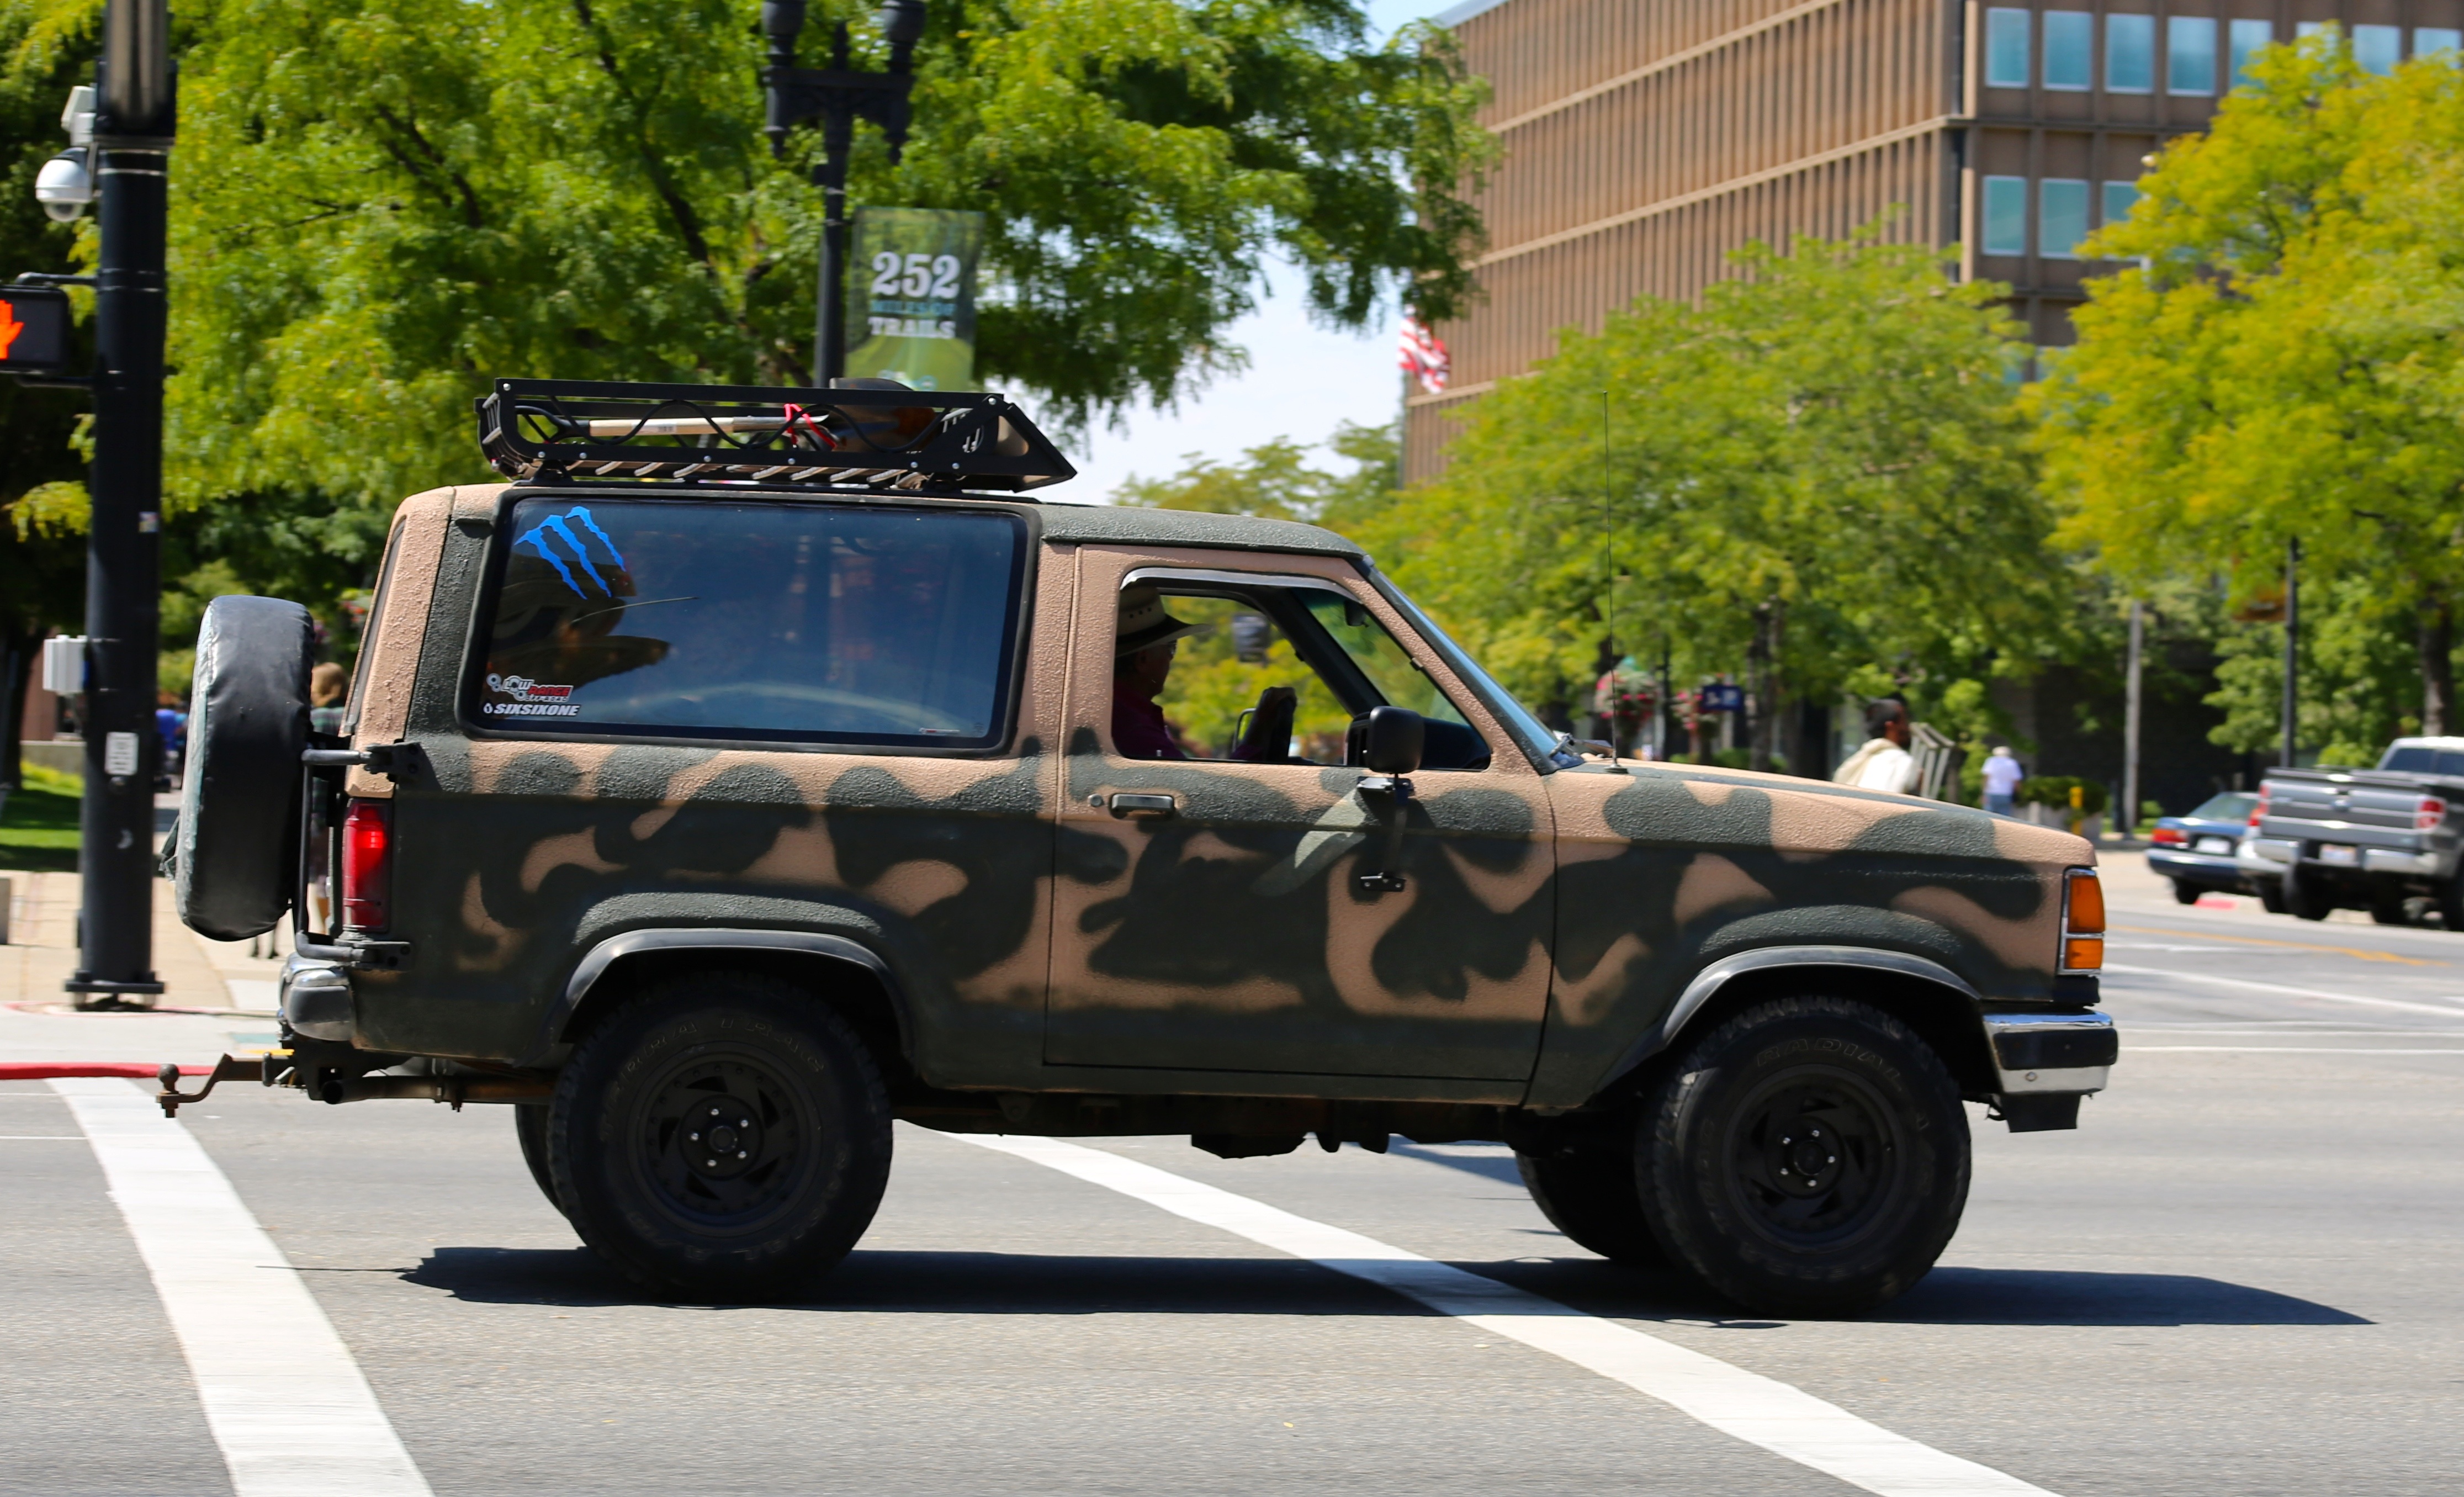
road, street, car, jeep, military, transportation, transport, tan, truck, green, army, vehicle, metal, intersection, motor vehicle, camo, camouflage, protection, antique car, off road vehicle, sport utility vehicle, land vehicle, automobile make, automotive exterior, off roading, compact sport utility vehicle